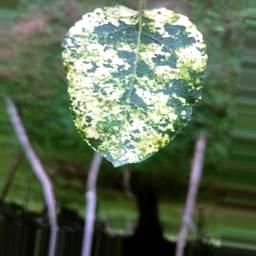
Label: Apple_Mosaic